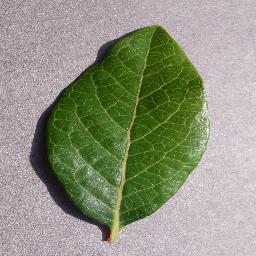
Label: Blueberry___healthy